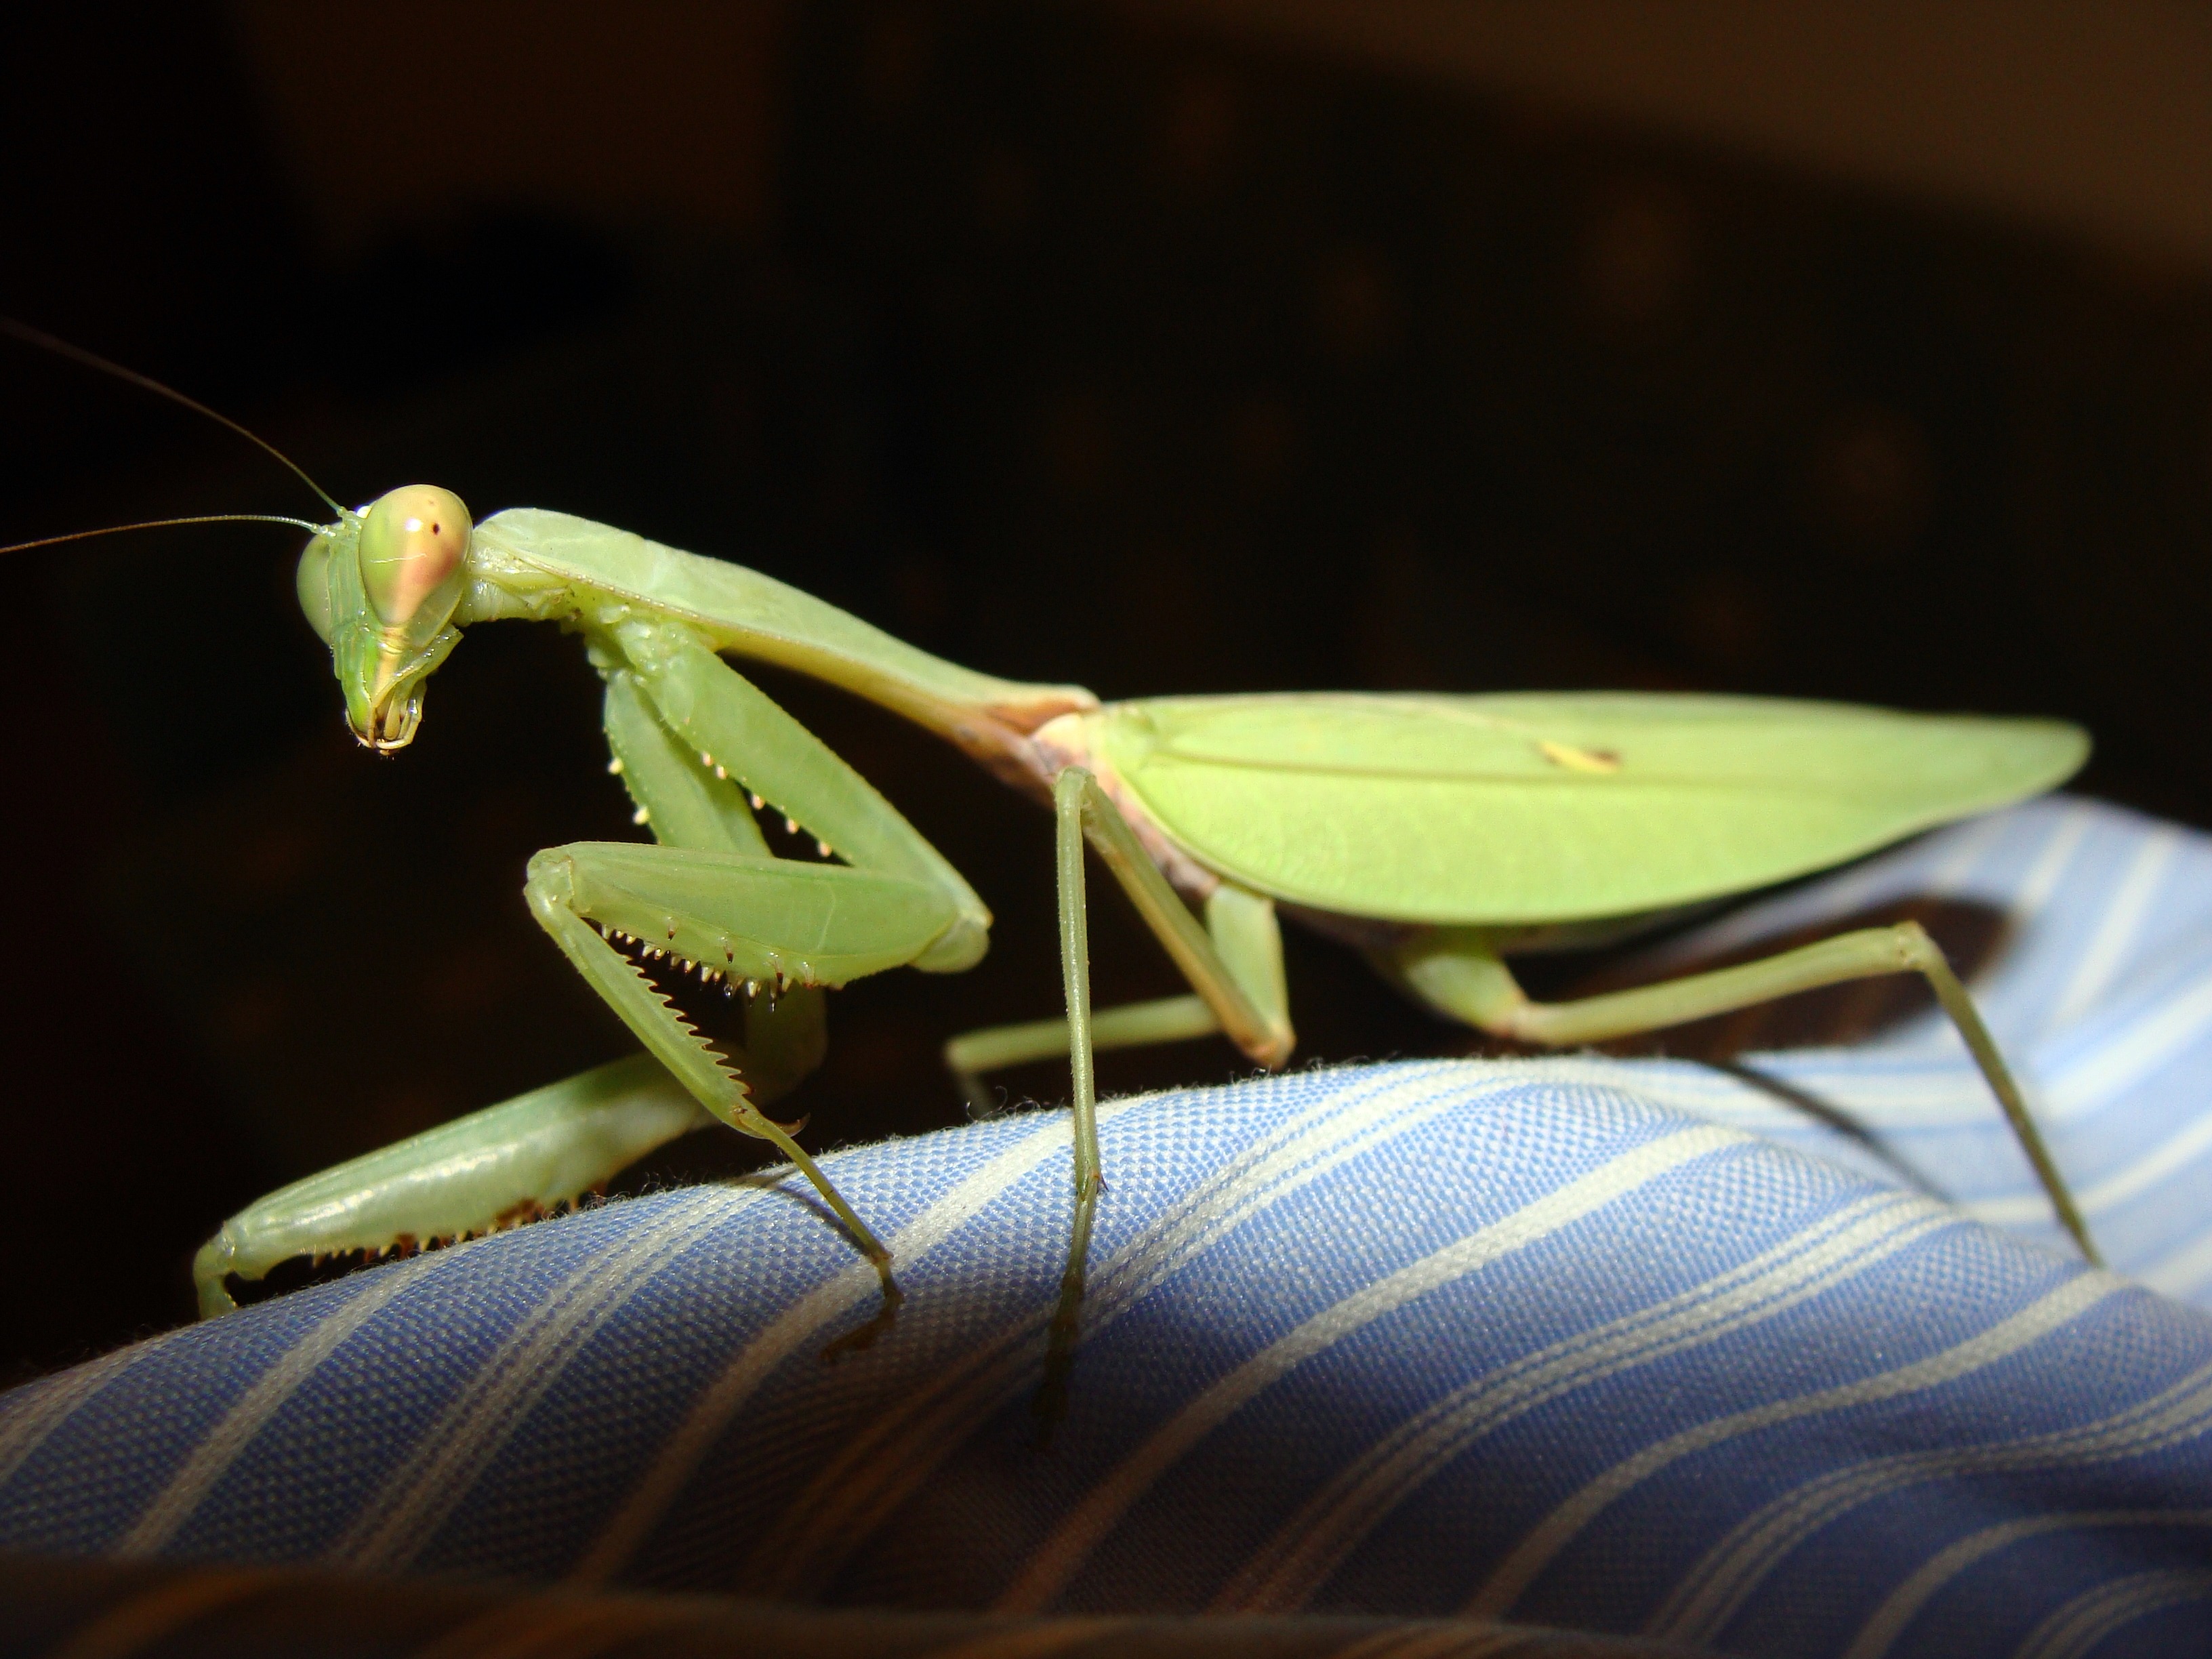
wing, photography, green, praying mantis, insect, fauna, praying, invertebrate, close up, mantis, india, flight insect, macro photography, arthropod, karwar, mantids